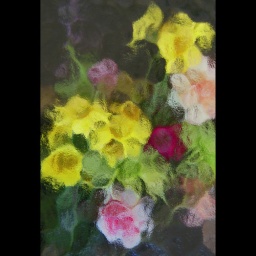
Flowers under glass table